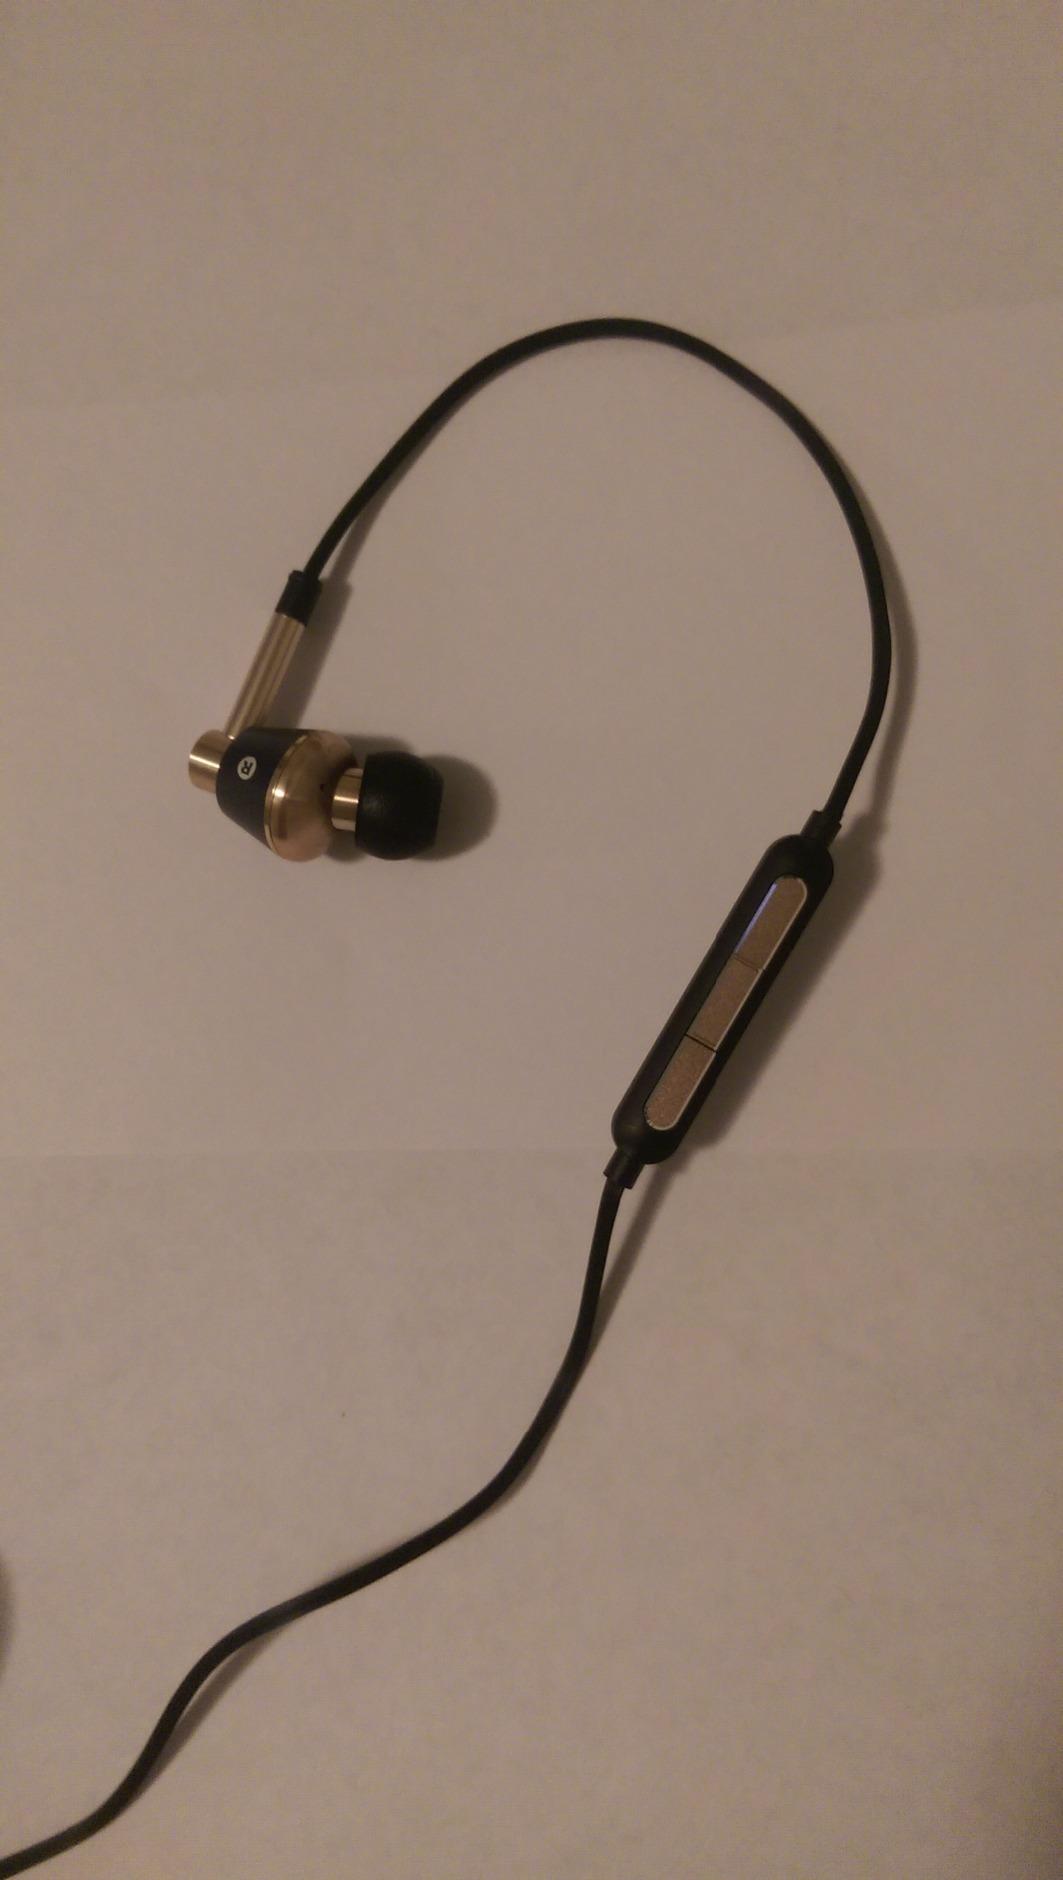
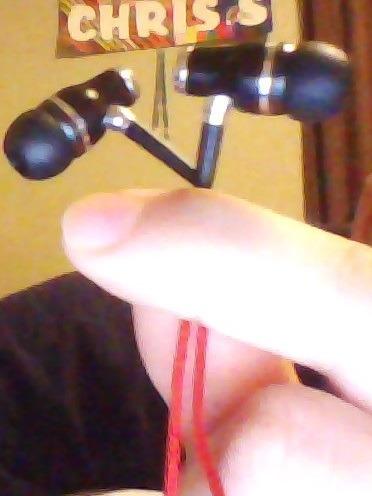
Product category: headphones
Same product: no